The Battle of Tuntenhaus

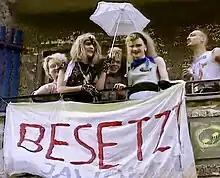
Tuntenhaus squatters on the balcony of Tuntenhaus Forellenhof at MainzerStrasse 4, summer 1990. From left: Lars, Paula, Louis, Pünktchen & Mutti (Basti).

The Battle of Tuntenhaus is a 1991 documentary film directed by Juliet Bashore. The documentary follows the inhabitants of the Tuntenhaus ("house of queers") a gay and drag queen squat on Mainzer Strasse in East Berlin.